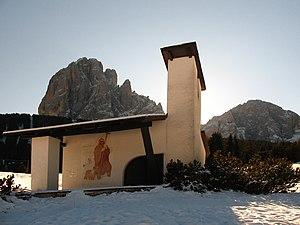
Monte Pana ou Panaalm est un haut plateau au sud de Santa Cristina Valgardena à une altitude de 1600 à 1800 mètres. Depuis Santa Cristina, il est accessible par une route ou en télésiège. Il est bordé au sud par le mont de Sëura au pied du Sassolungo, à l'ouest par l'Alpe de Siusi, le plus haut alpage d’Europe, et le Jenderbach. On peut voir au nord-est la chaîne de Geisler et à l'est, la rivière Ampezan-Bach et la piste de ski de Saslong.
Franz Baumann est un architecte autrichien.